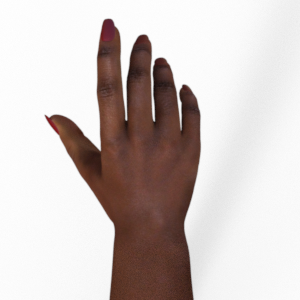
Label: paper